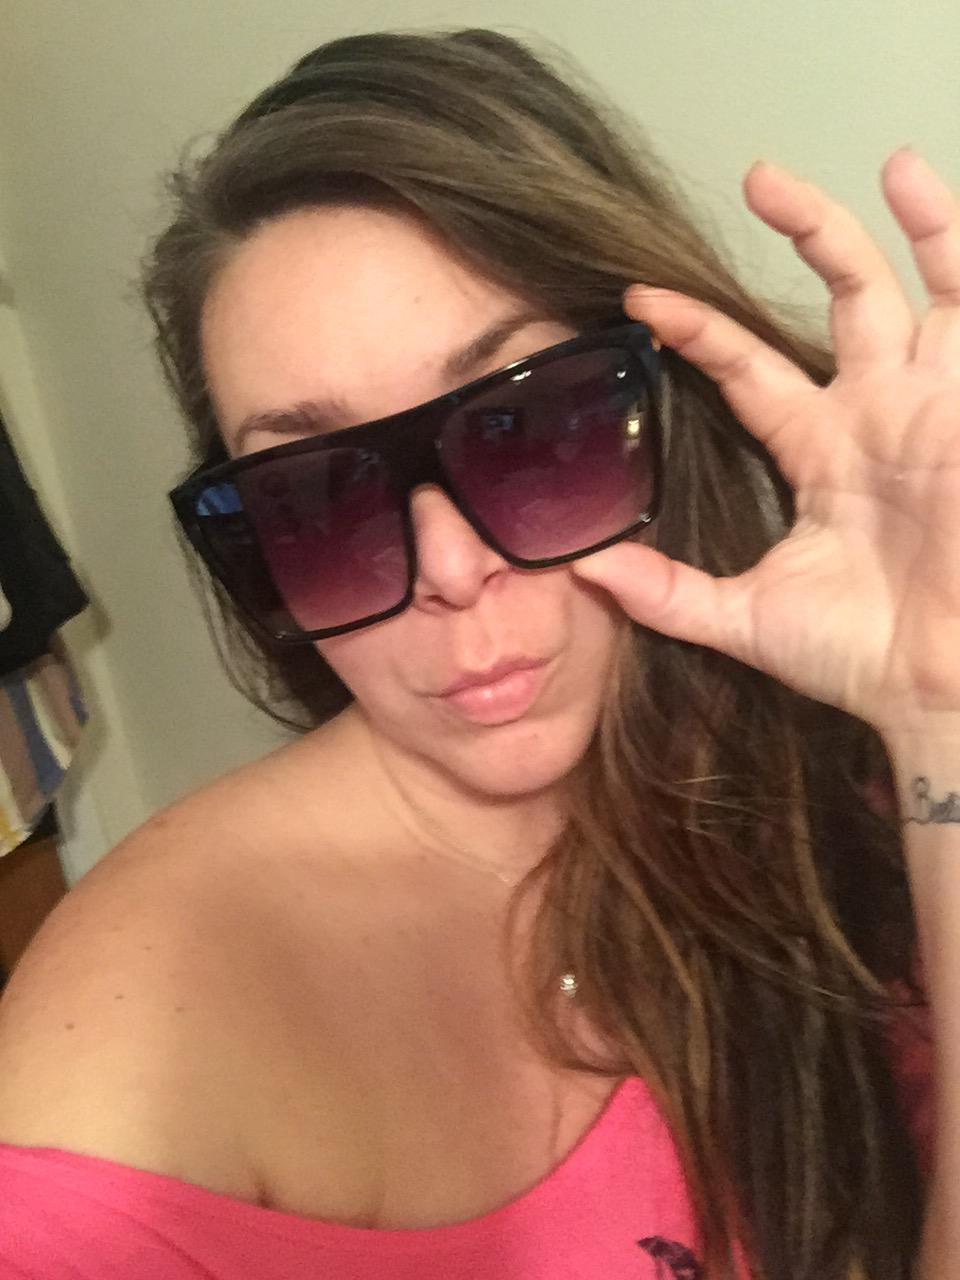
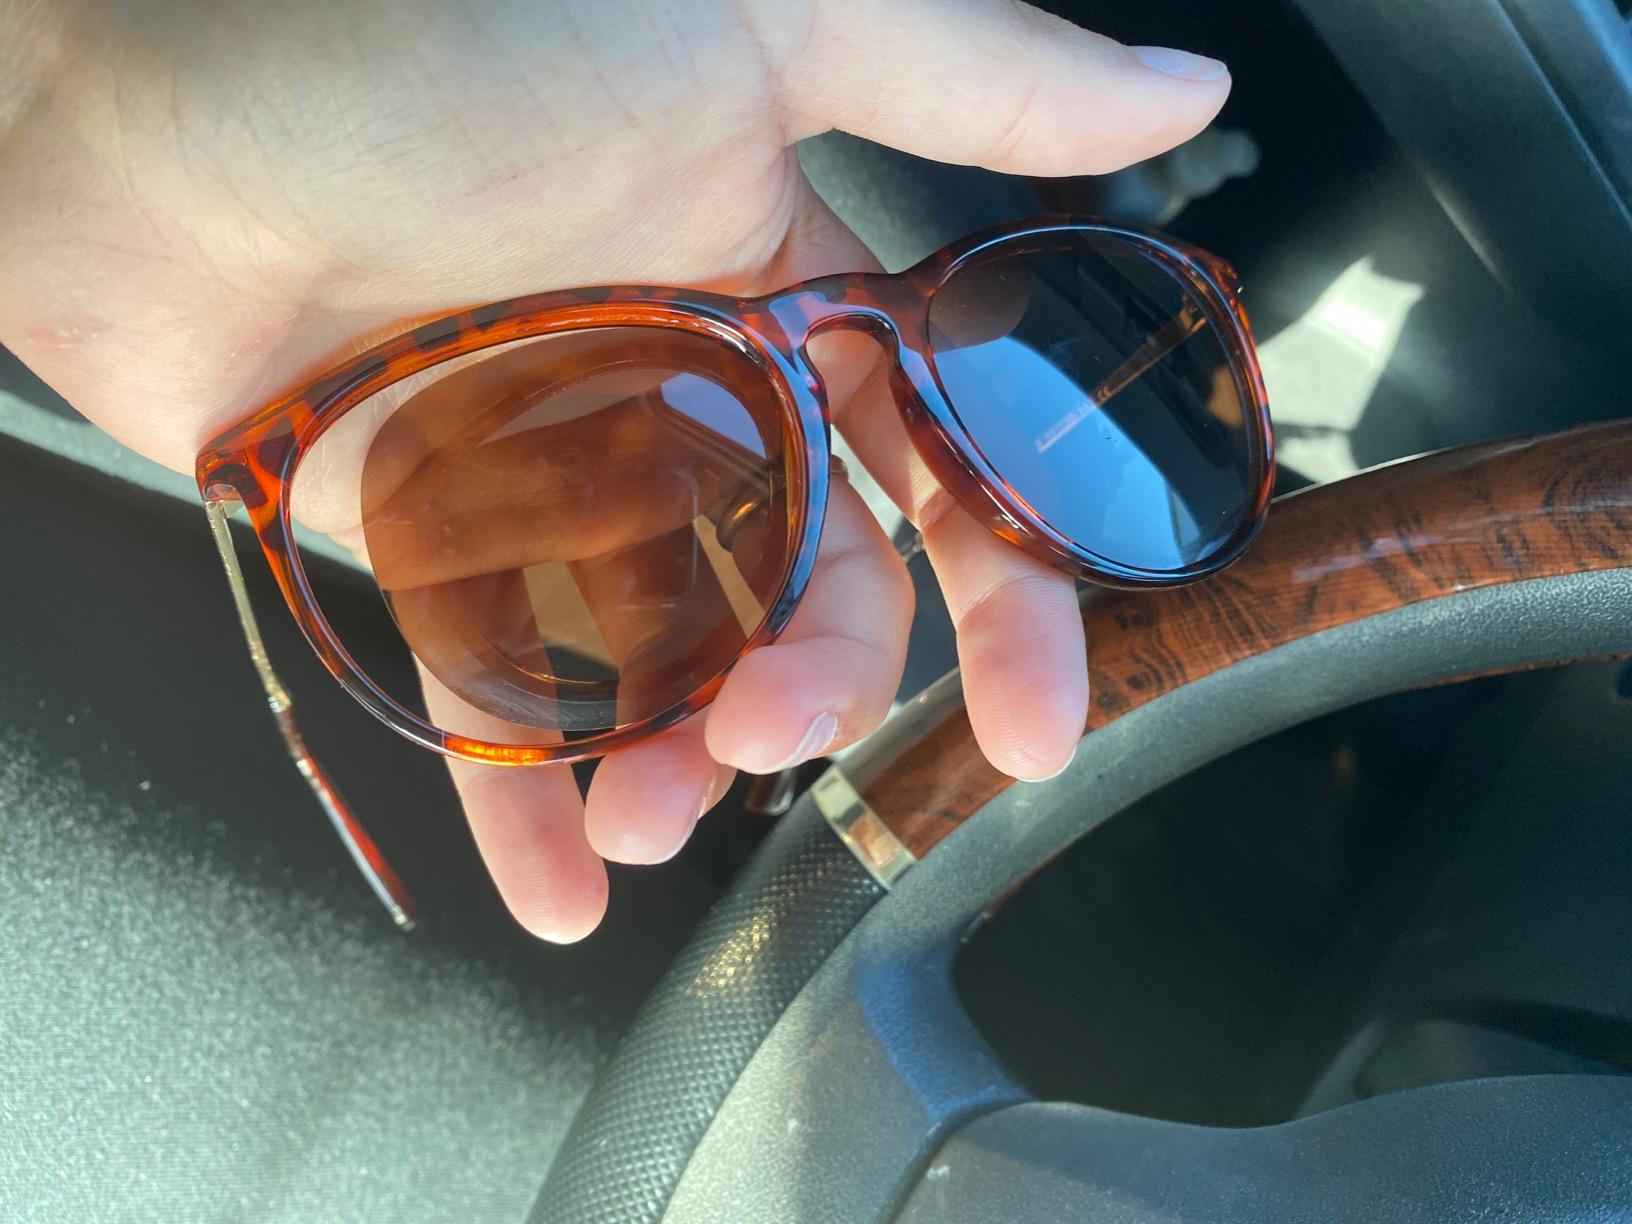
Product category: accessories_sunglasses
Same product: no